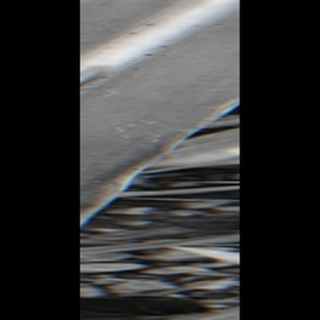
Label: sugarcane_red_rot